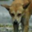
Label: dog